Crawford's

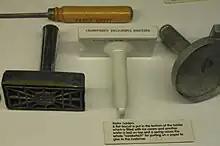
Crawford's Biscuits - Press for Ice Cream Wafers

In 1927 Crawfords were one of the first factories to provide employees with their own social club and sports facilities: at Sandown Hall in nearby Wavertree.